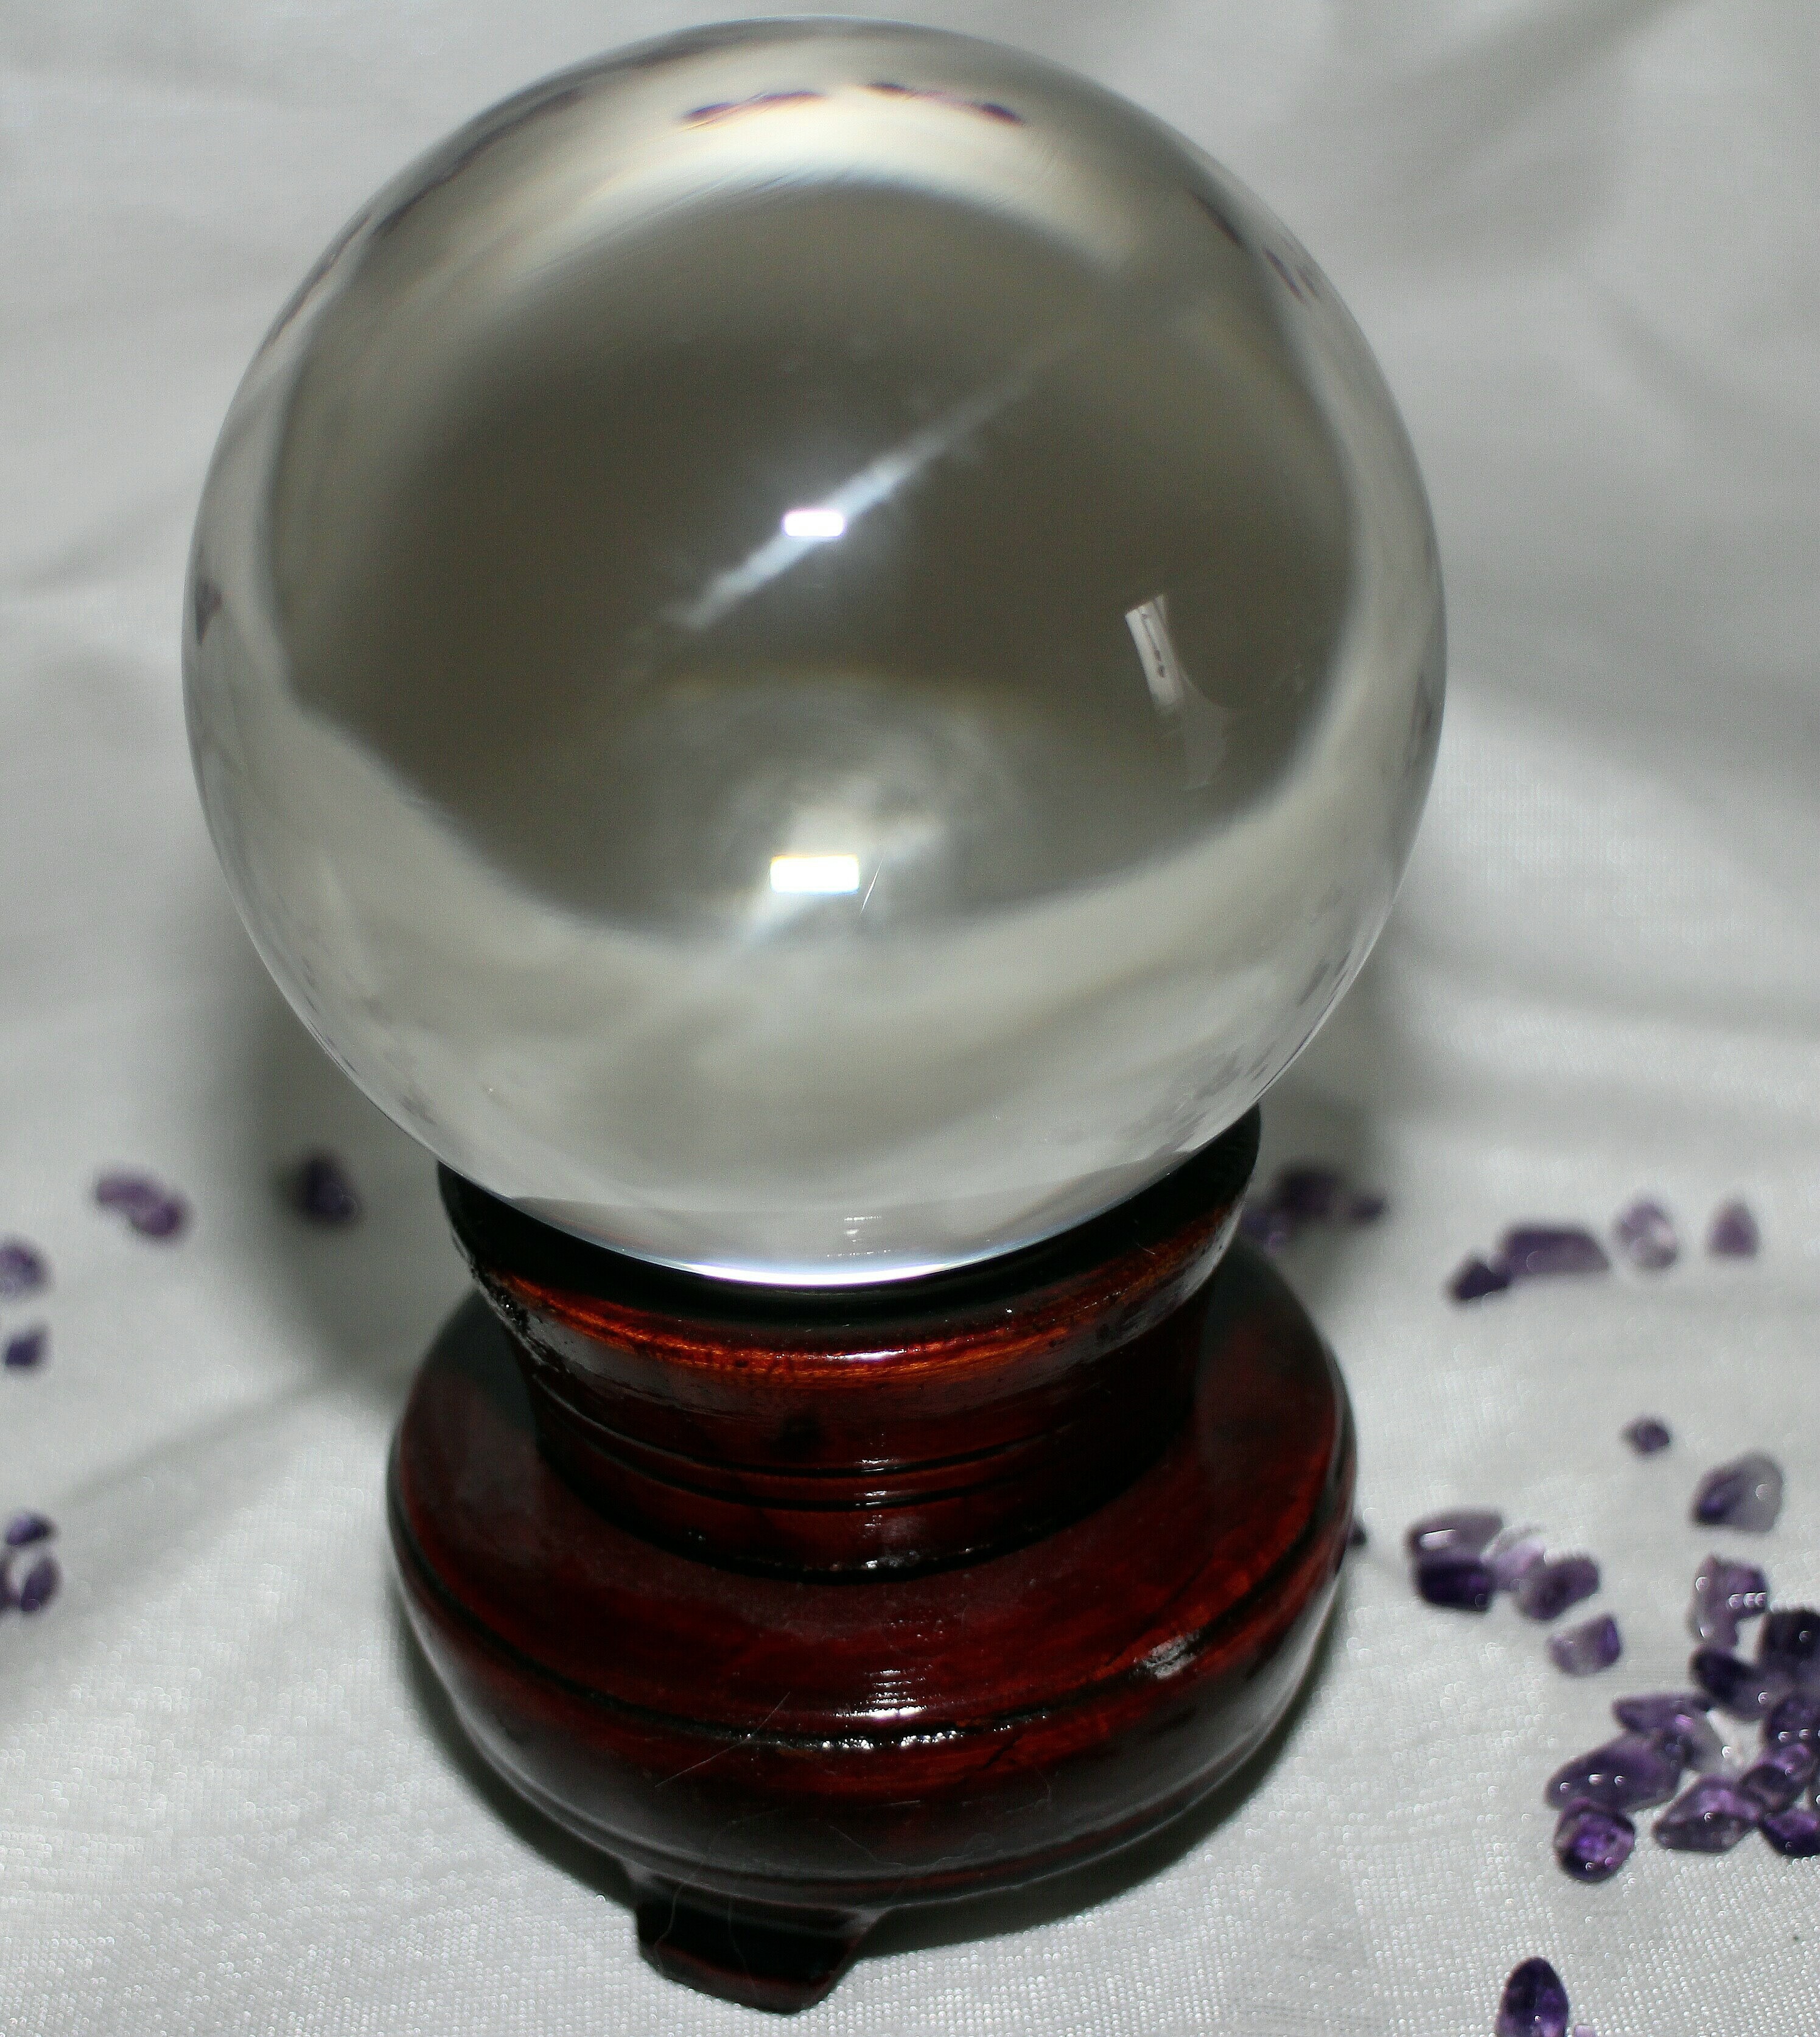
glass, clear, bottle, lighting, material, transparent, ball, sphere, crystal, prop, glass ball, about, new age, fortune telling, clairvoyance, crystal ball, fortune teller